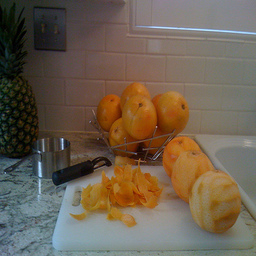
Label: Orange